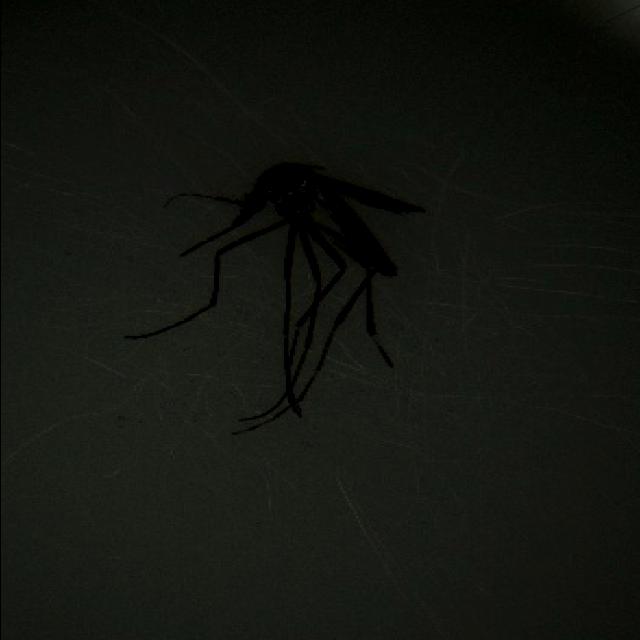
Species: aedes_albopictus